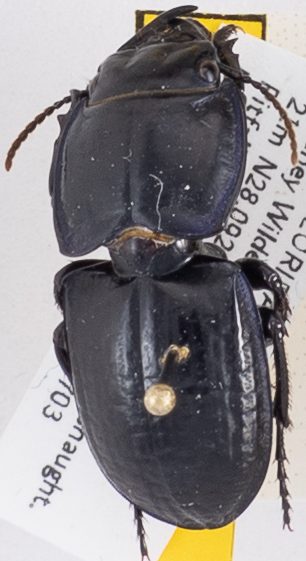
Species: Pasimachus sublaevis
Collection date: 2018-07-03
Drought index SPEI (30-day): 2.01
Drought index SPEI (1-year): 1.25
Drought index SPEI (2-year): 0.54